David Pendleton Oakerhater

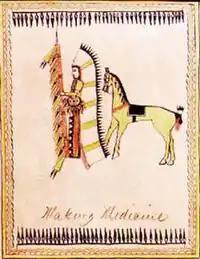
Self-portrait with horse, ca. 1875

One of Pratt's experiments was to provide art supplies and instruction to the prisoners. They drew most of their art in pen in ledger books. Somewhat abstract in style and depicting nostalgic memories of scenes from daily life, their art drew inspiration from earlier Plains Indian hide painting. This had included personal narratives and winter counts, and calendar chronicles of tribal events. Typical subjects of the ledger art included community dances, hunts, courting, and events at the fort, as well as self-portraits depicting scenes before the men's imprisonment. The ledger art was a popular item for tourists to purchase. Through his art, Oakerhater gained the attention of Mrs. Alice Key Pendleton, to whose daughter he had given one of his drawing books. She was the wife of US Senator George H. Pendleton (D-OH).